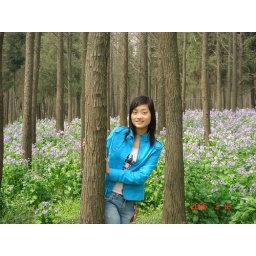
in trees and flowers